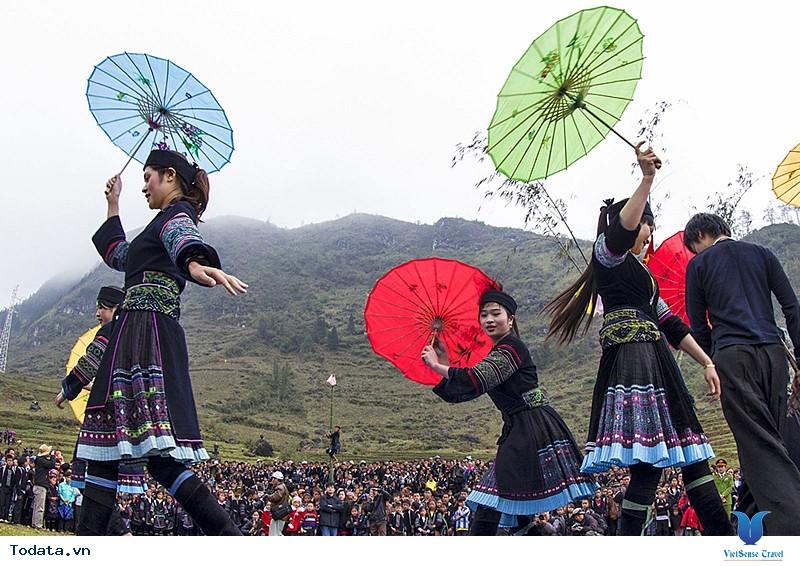
có một vài người đang múa cùng với những chiếc ô của họ